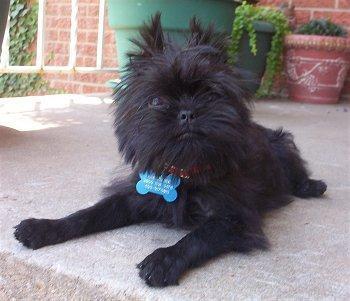
affenpinscher